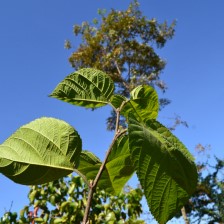
Variety: TaiwanStraberry